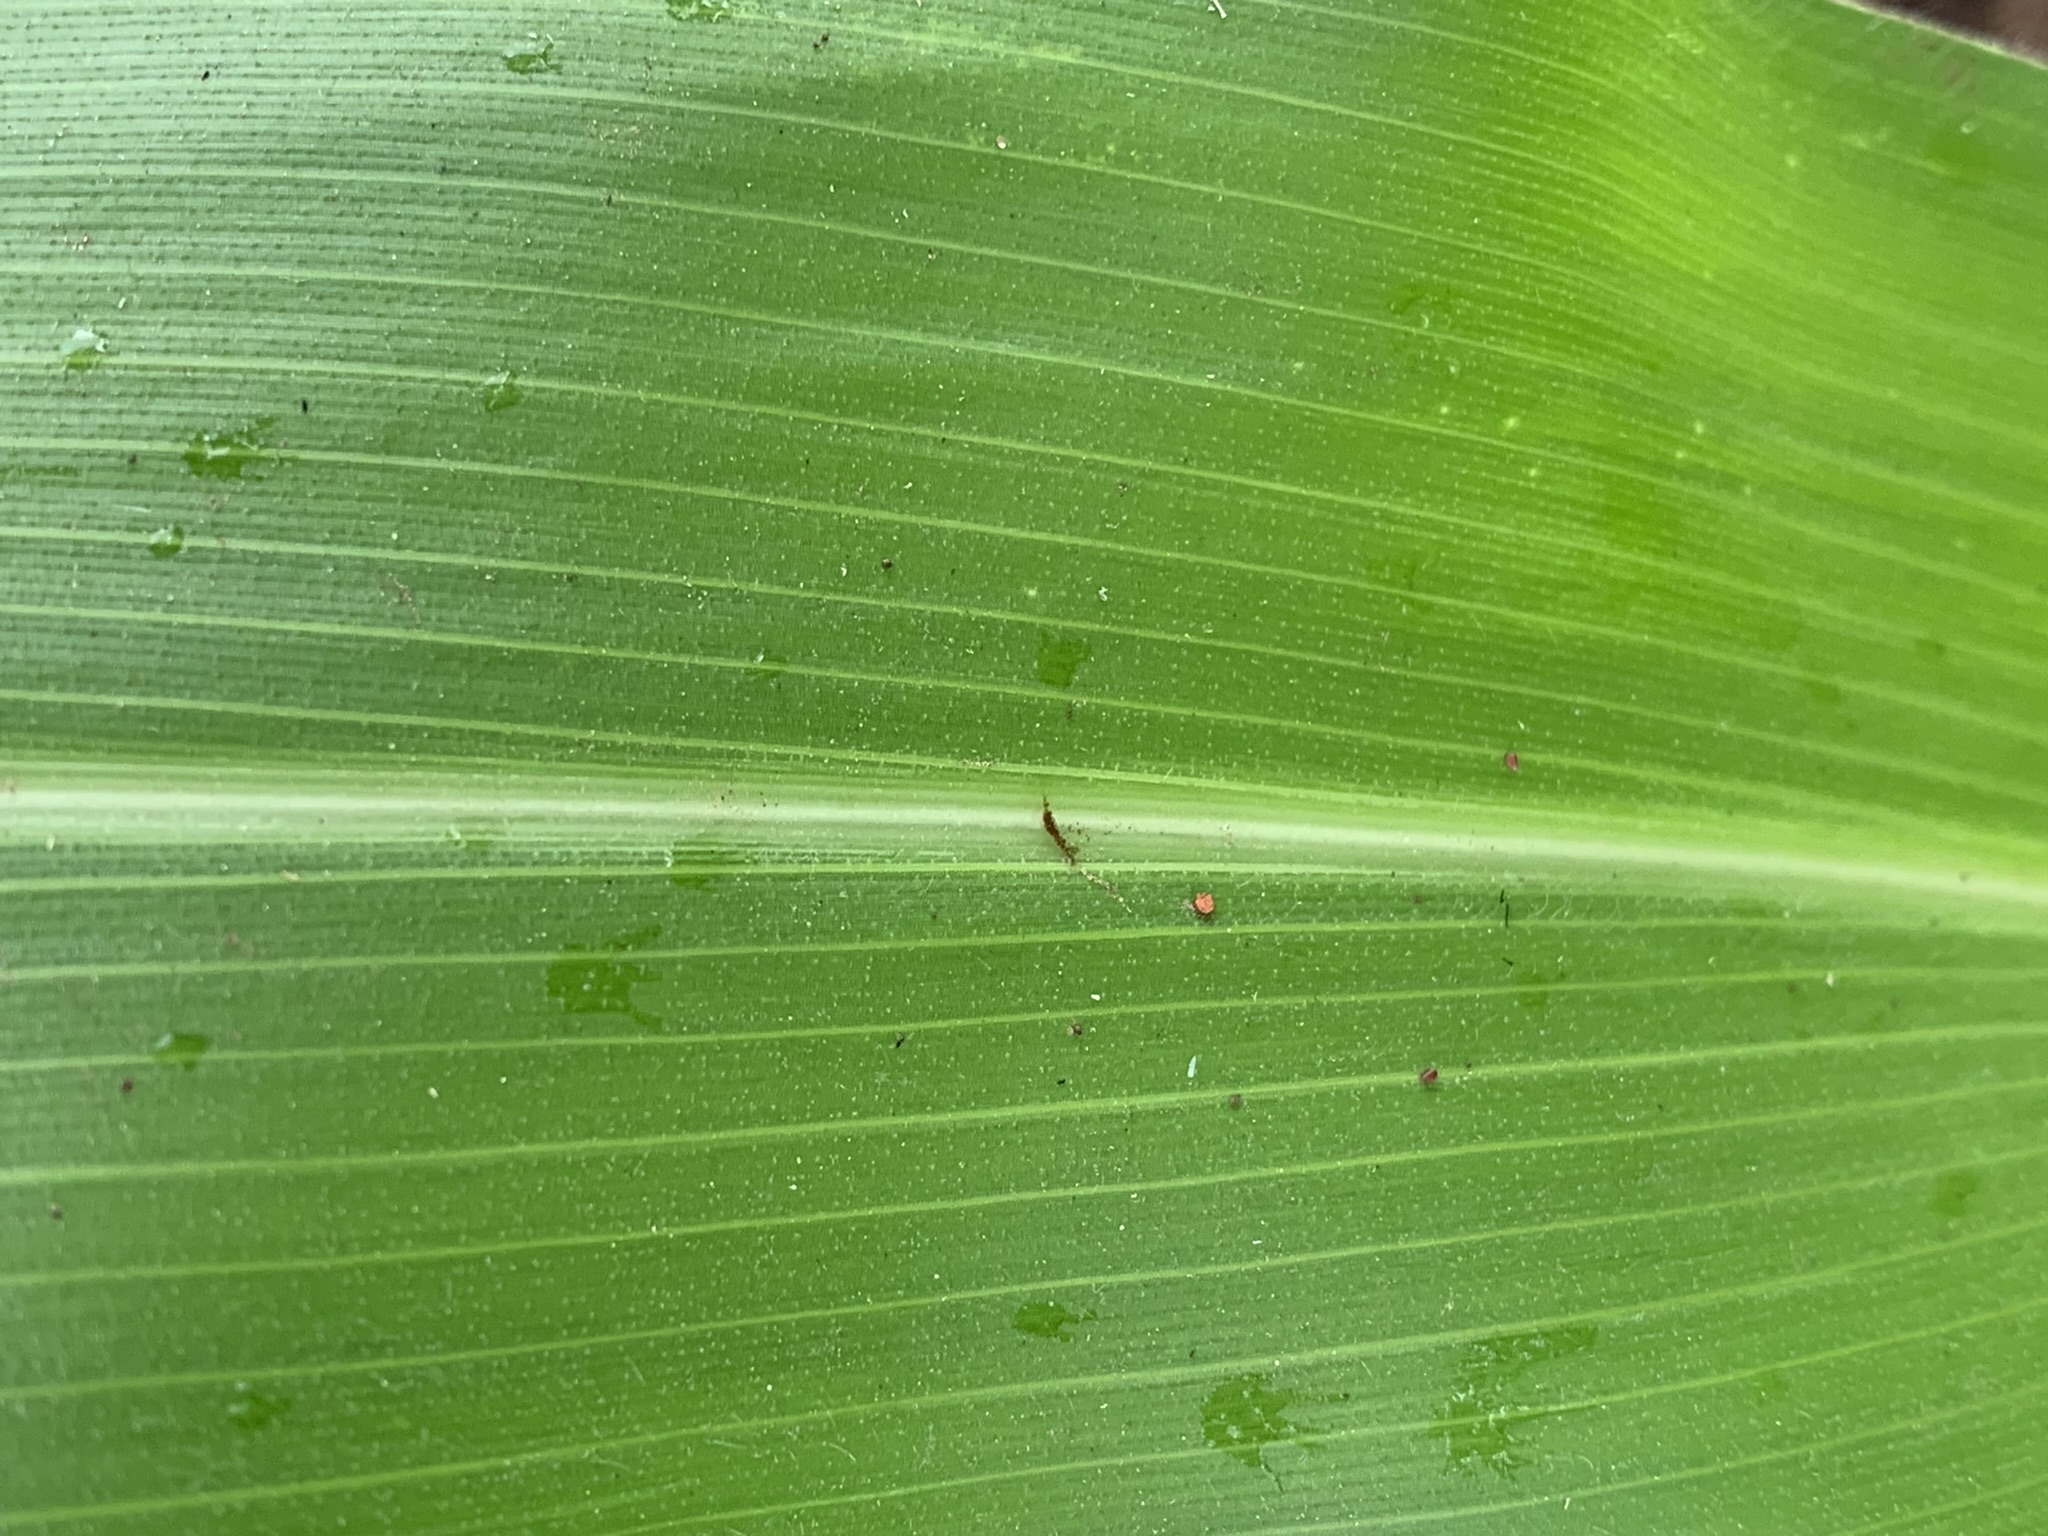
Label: Healthy